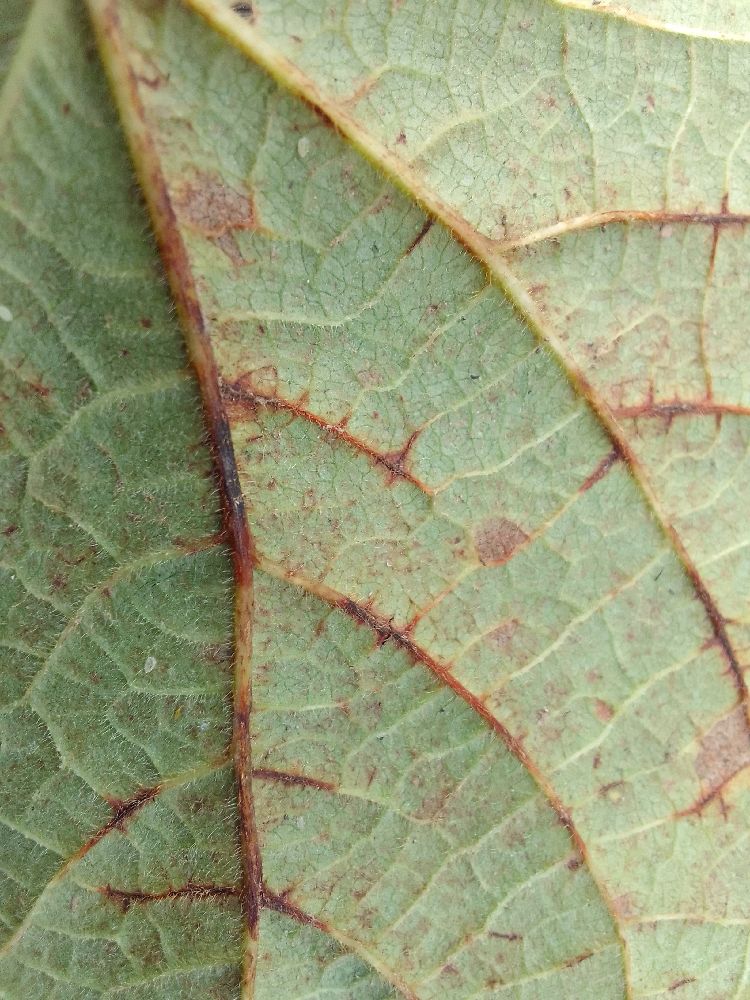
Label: anthracnose